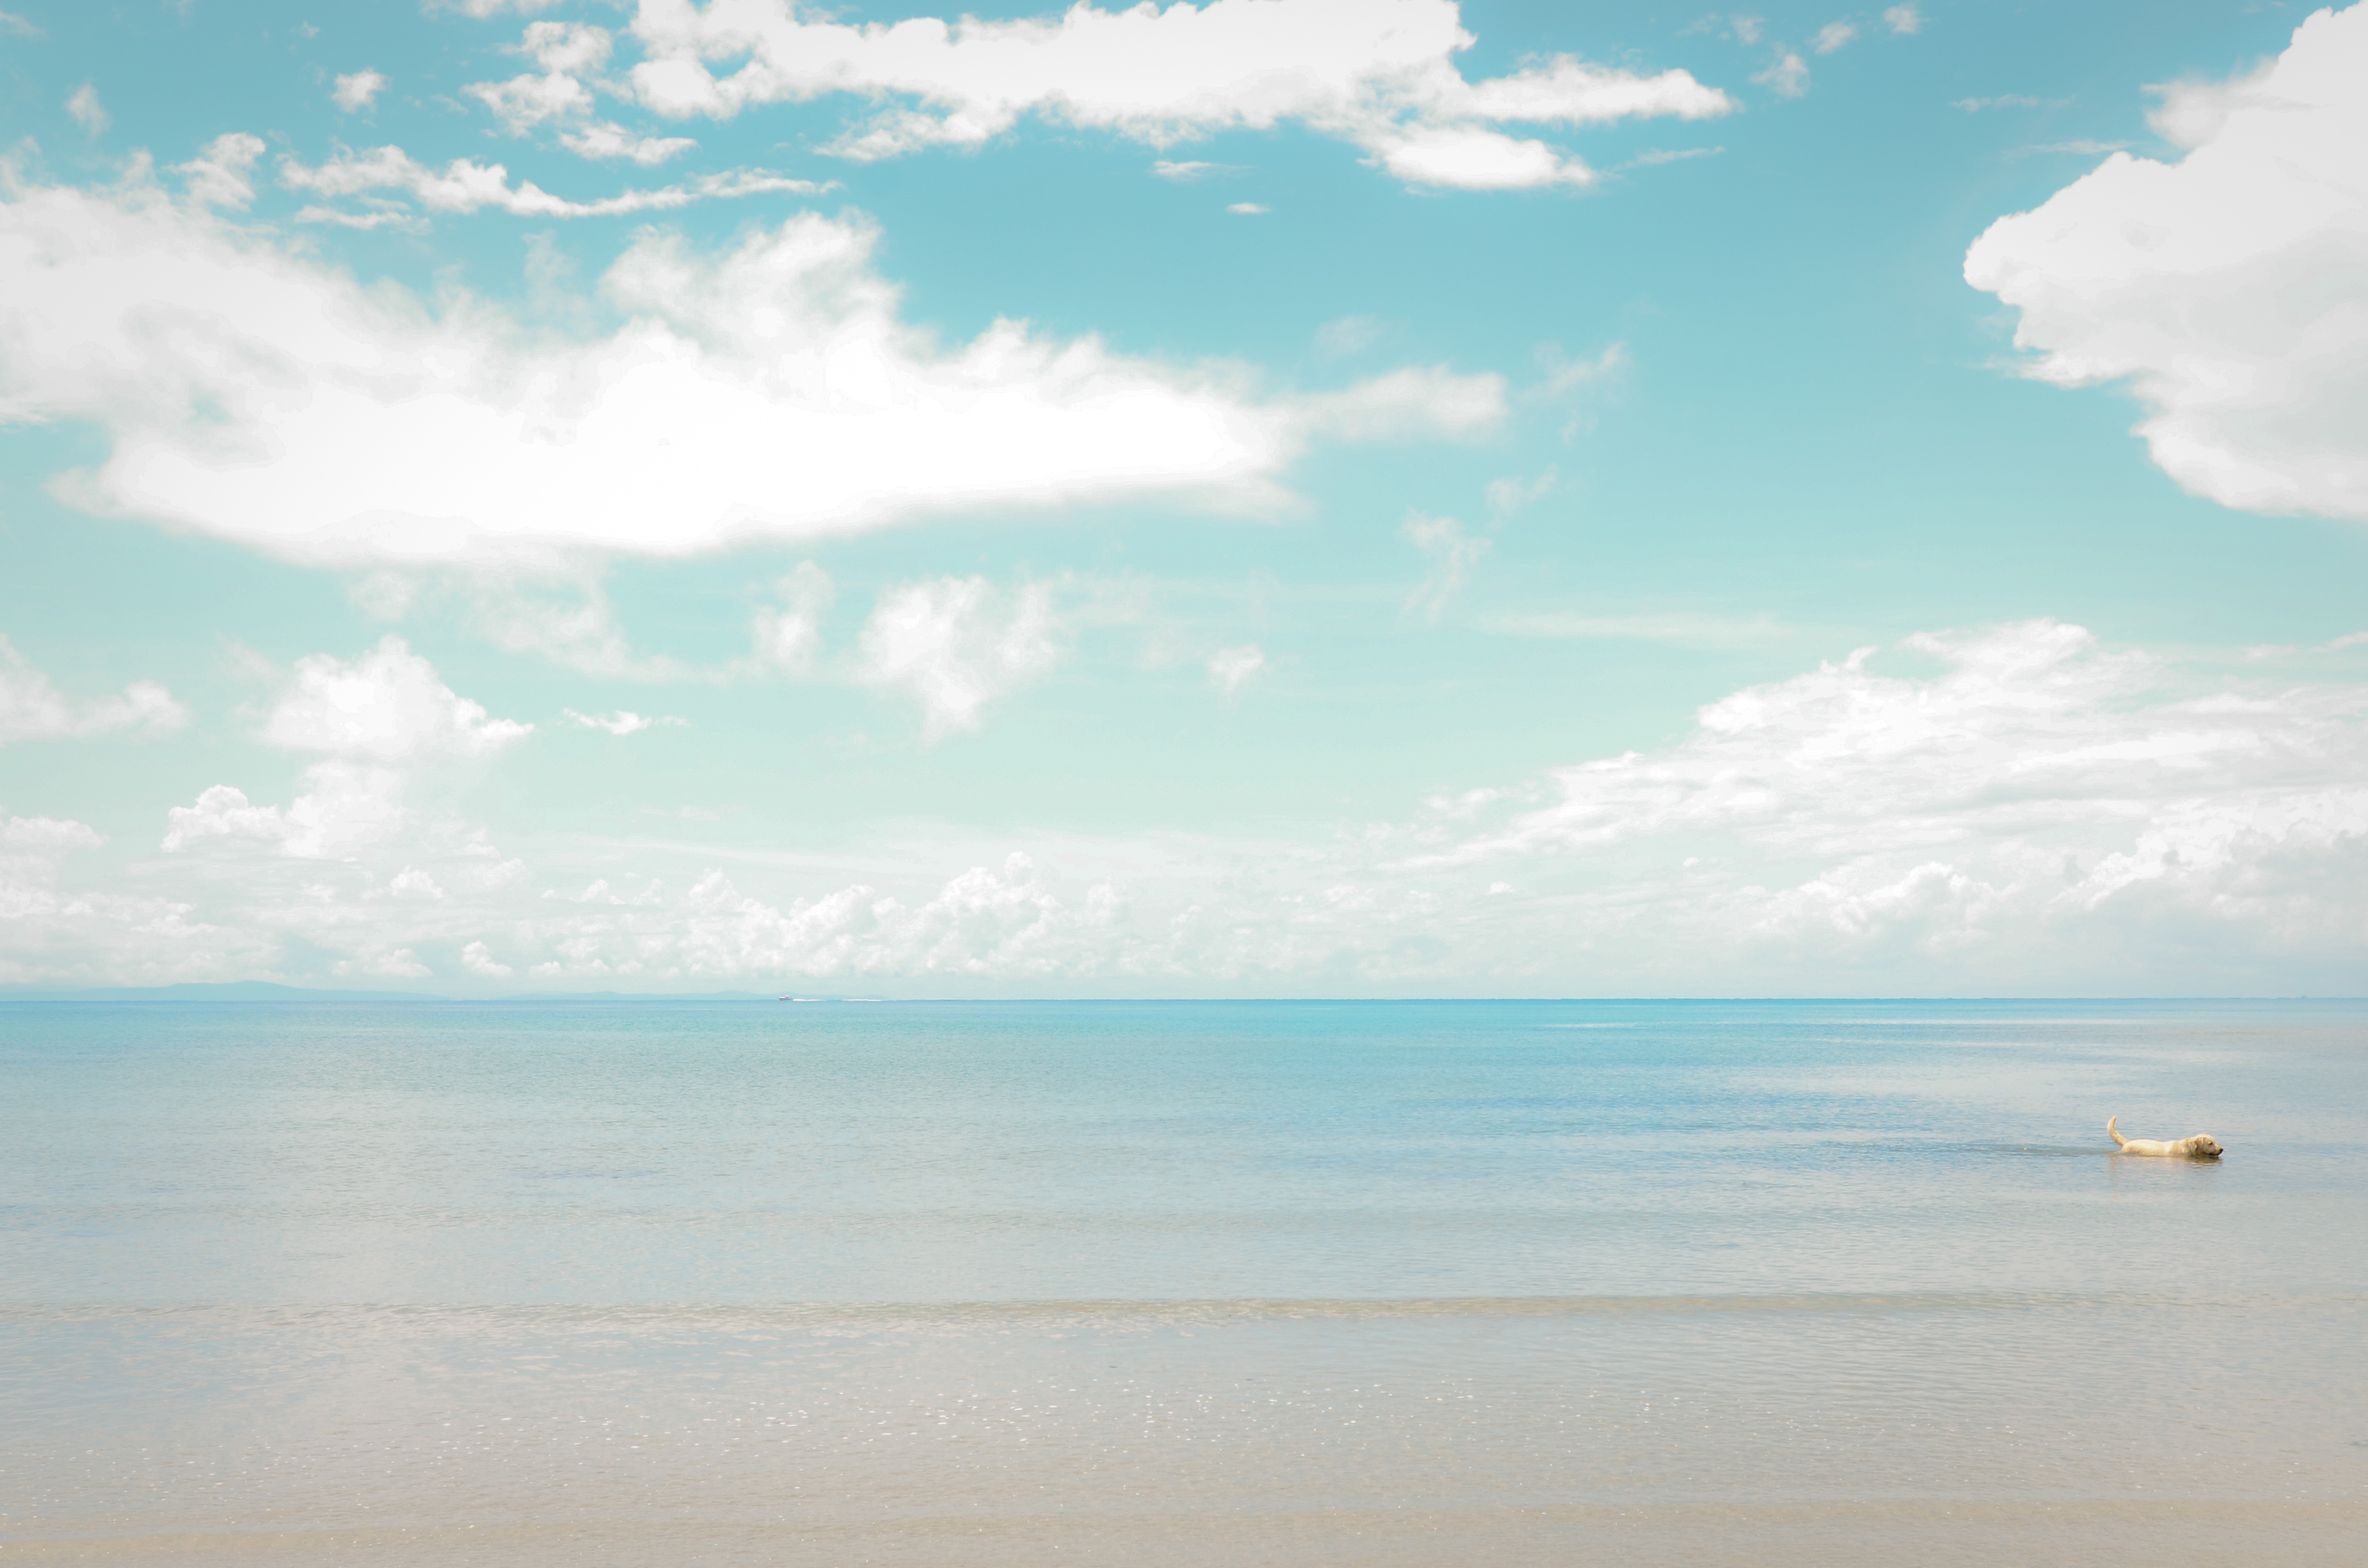
beach, landscape, sea, water, outdoor, ocean, horizon, cloud, sky, shore, wave, atmosphere, dog, tide, vacation, daytime, calm, turquoise, caribbean, tropics, computer wallpaper, wind wave, coastal and oceanic landforms